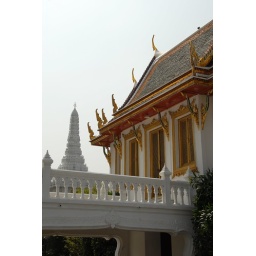
An outer building with a white stupa in the background.